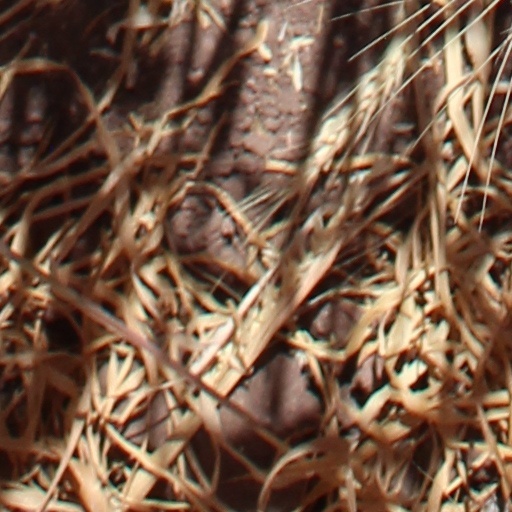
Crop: wheat